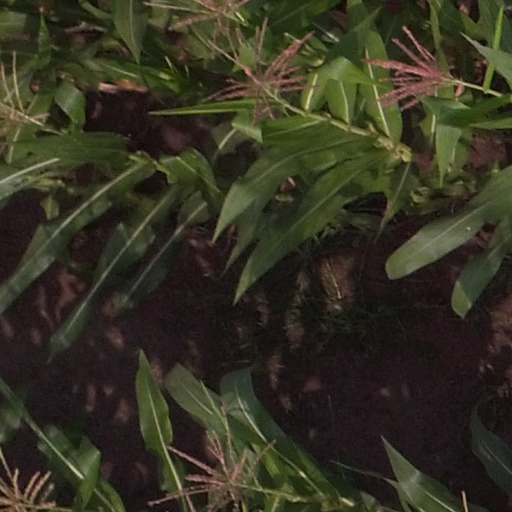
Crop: maize; corn